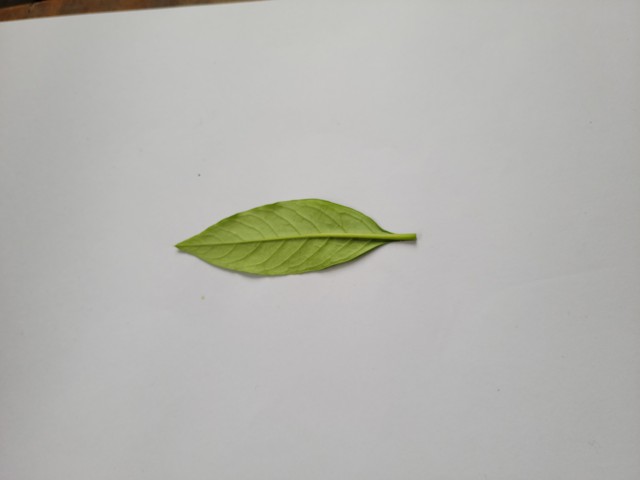
Plant: sarpagandha